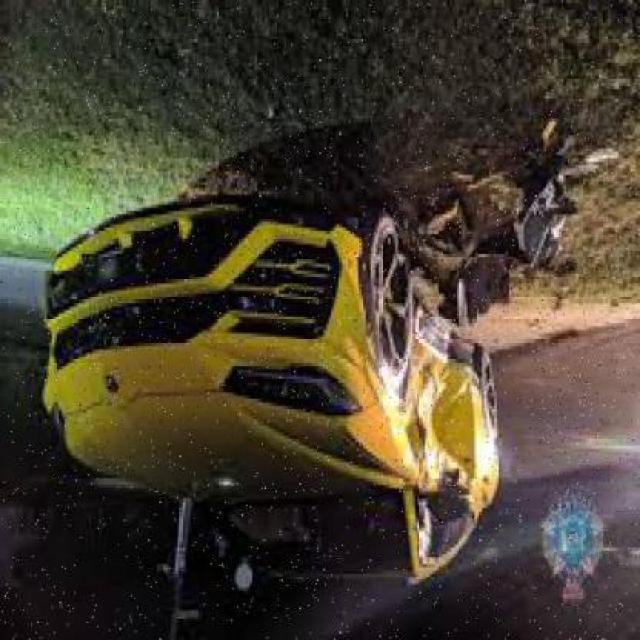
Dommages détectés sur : aile avant droite, porte avant droite, porte arrière droite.
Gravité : majeur